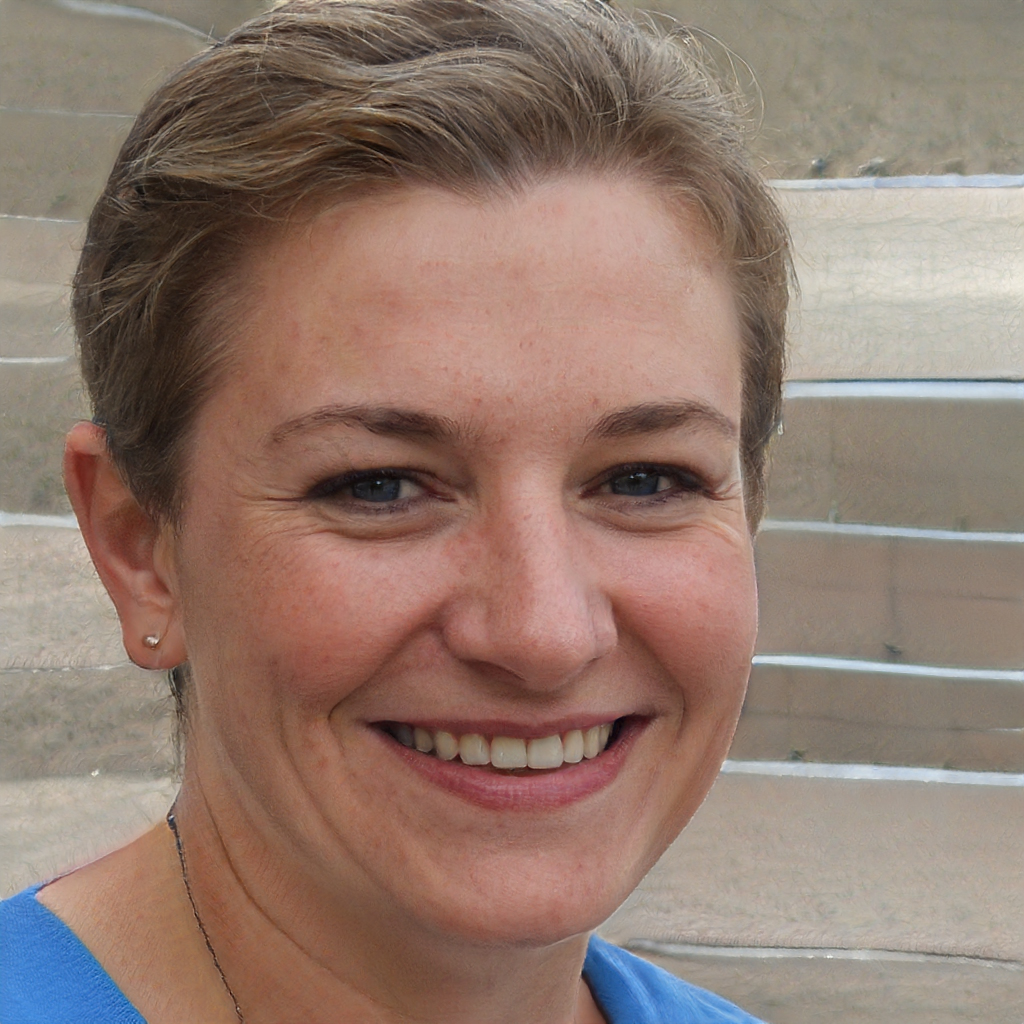
Gender: Female